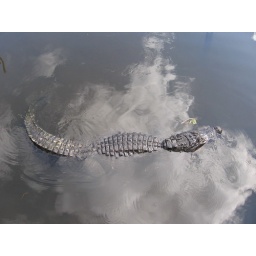
Standing on a bridge along the alligator lake at Gatorland near Orlando Florida.